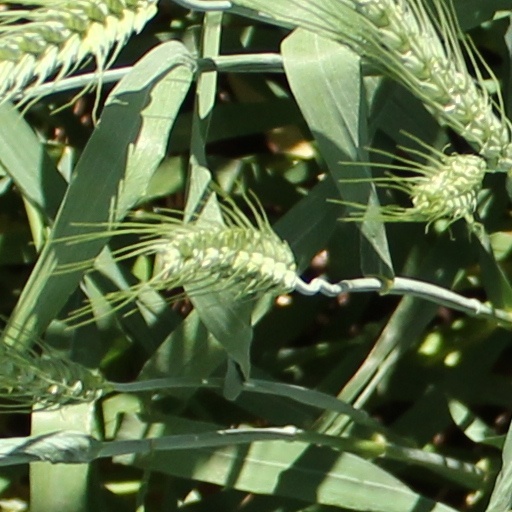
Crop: wheat